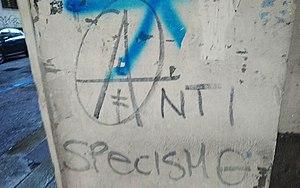
L'antispécisme est un courant de pensée philosophique et moral, formalisé dans les années 1970 par des philosophes anglo-saxons qui défendent un renouveau de l'animalisme, et considèrent que l'espèce à laquelle appartient un animal n'est pas un critère pertinent pour décider de la manière dont on doit le traiter et de la considération morale qu'on doit lui accorder. Les philosophes Richard D. Ryder et Peter Singer développent le concept « antispécisme », en l'opposant au spécisme, plaçant l'espèce humaine au-dessus de toutes les autres et accordant une considération morale plus grande à certaines espèces animales qu'à d'autres.